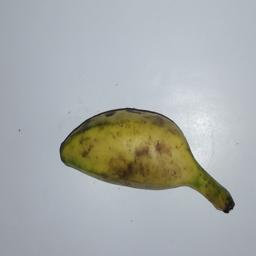
Banana variety: Champa Kola